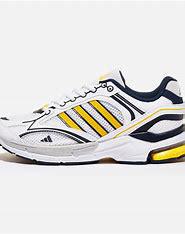
Brand: adidas
Model: Spiritain 2000